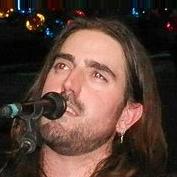
Age: 29